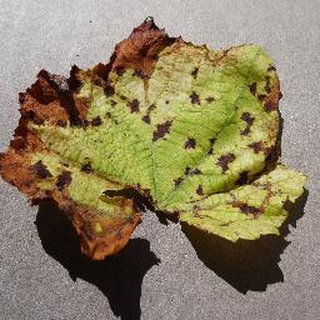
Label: grape_leaf_blight